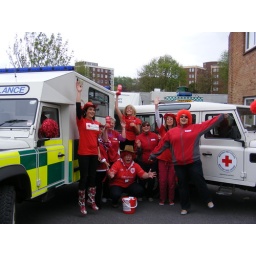
Hampshire branch dress in red day